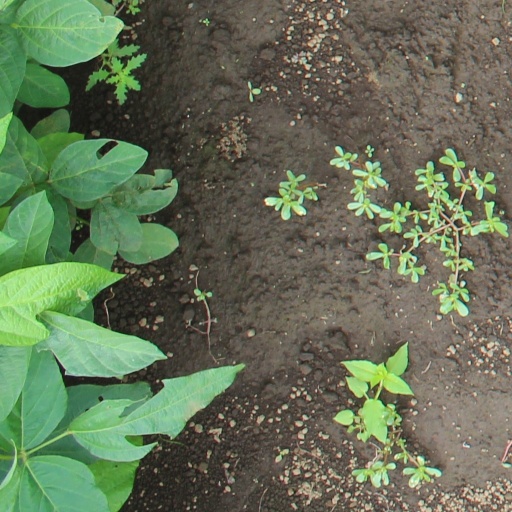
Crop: soybean